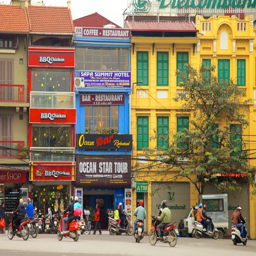
one of the fastest growing cities .